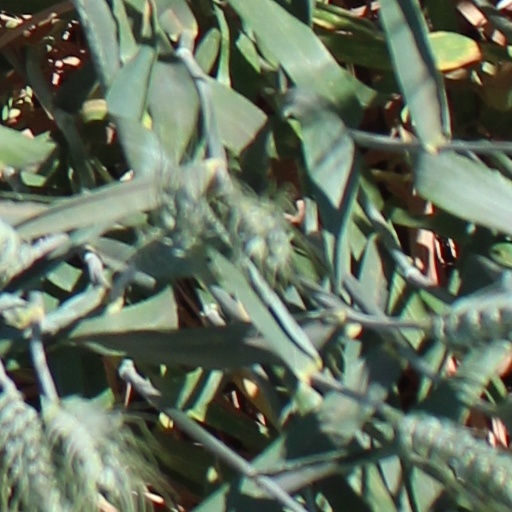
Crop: wheat